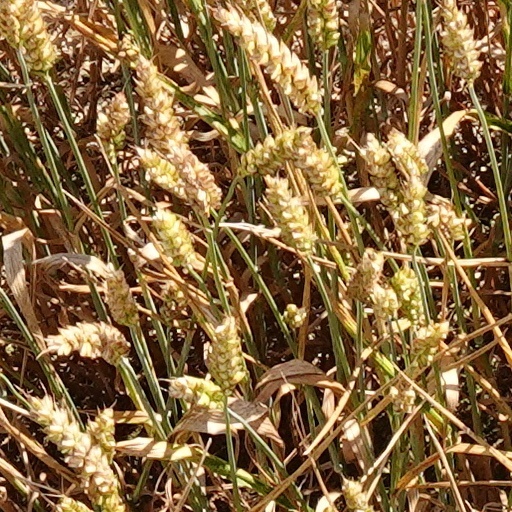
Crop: wheat